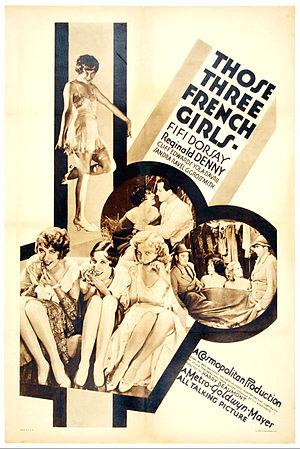
Sandra Ravel, née Alessandra Winkelhauser Ratti le 16 janvier 1910 à Milan dans la région de la Lombardie en Italie et morte le 13 août 1954 dans la même ville, est une actrice italienne. Active dans les années 1930, elle a tourné en Italie, en France et à Hollywood.
Fifi D'Orsay, née dans la province de Québec le 16 avril 1904 et mort le 2 décembre 1983, est une actrice canadienne.
Those Three French Girls est un film américain réalisé par Harry Beaumont et sorti en 1930.
Yola d'Avril est une actrice française, née le 8 avril 1907 à Lille, morte le 2 mars 1984 à Port Hueneme.